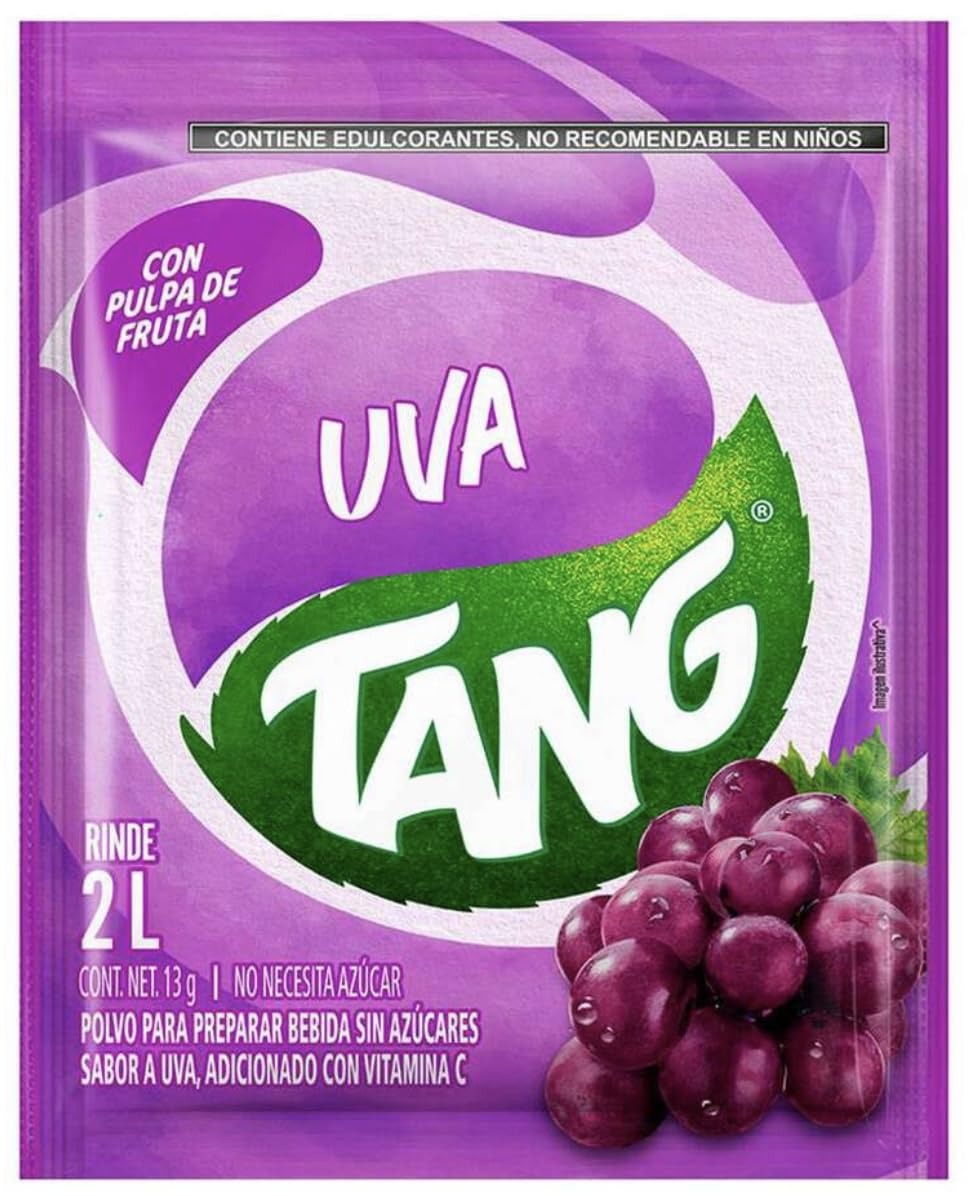
Item Name: Tang Uva (Grape) Powdered Drink Mix Packets (Pack of 24)
Bullet Point 1: TANG SABOR A UVA (Grape)
Bullet Point 2: Each packet makes 2 Liters
Bullet Point 3: Net Weight per packet - 15 grams
Bullet Point 4: No Necesita Azucar - Do not need to add sugar
Bullet Point 5: Powdered Drink Mix
Value: 12.7
Unit: Ounce

Price: 21.95